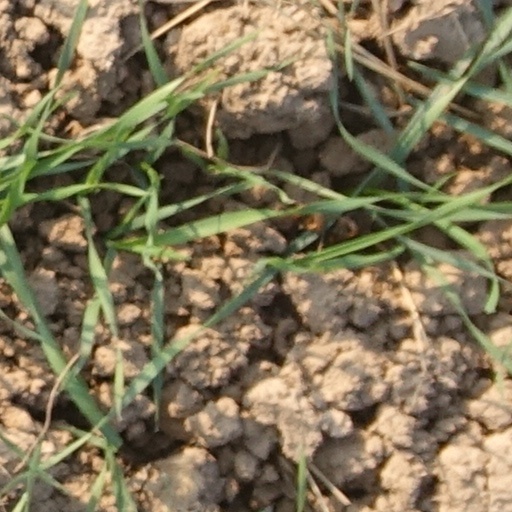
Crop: wheat